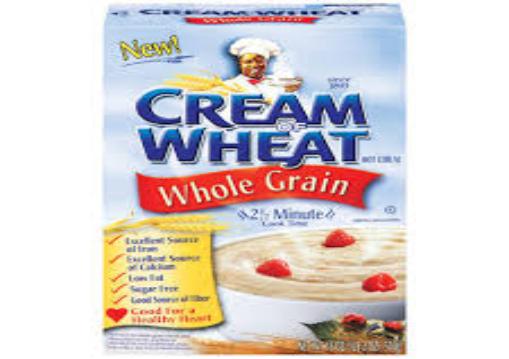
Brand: Cream of Wheat
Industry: Food